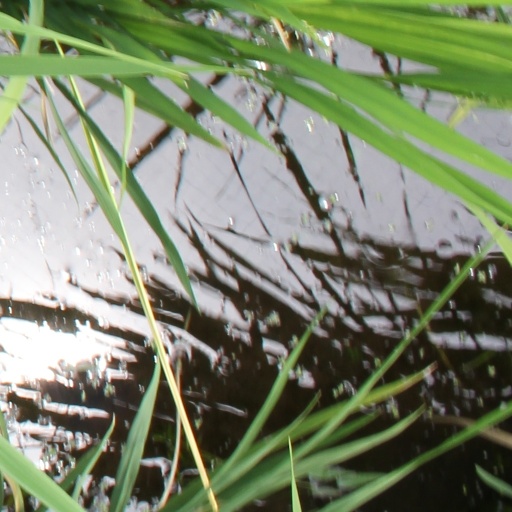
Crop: rice